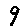
Label: 9